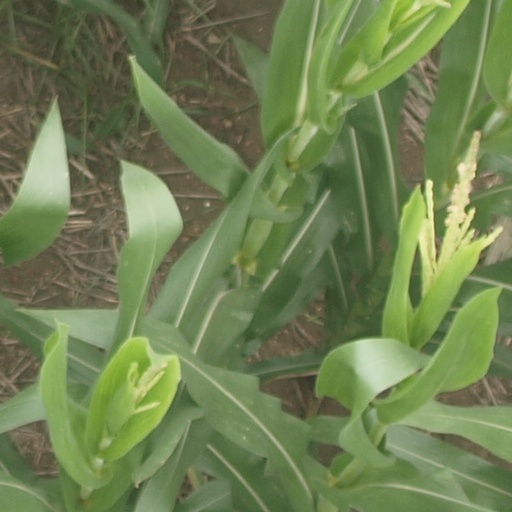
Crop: maize; corn